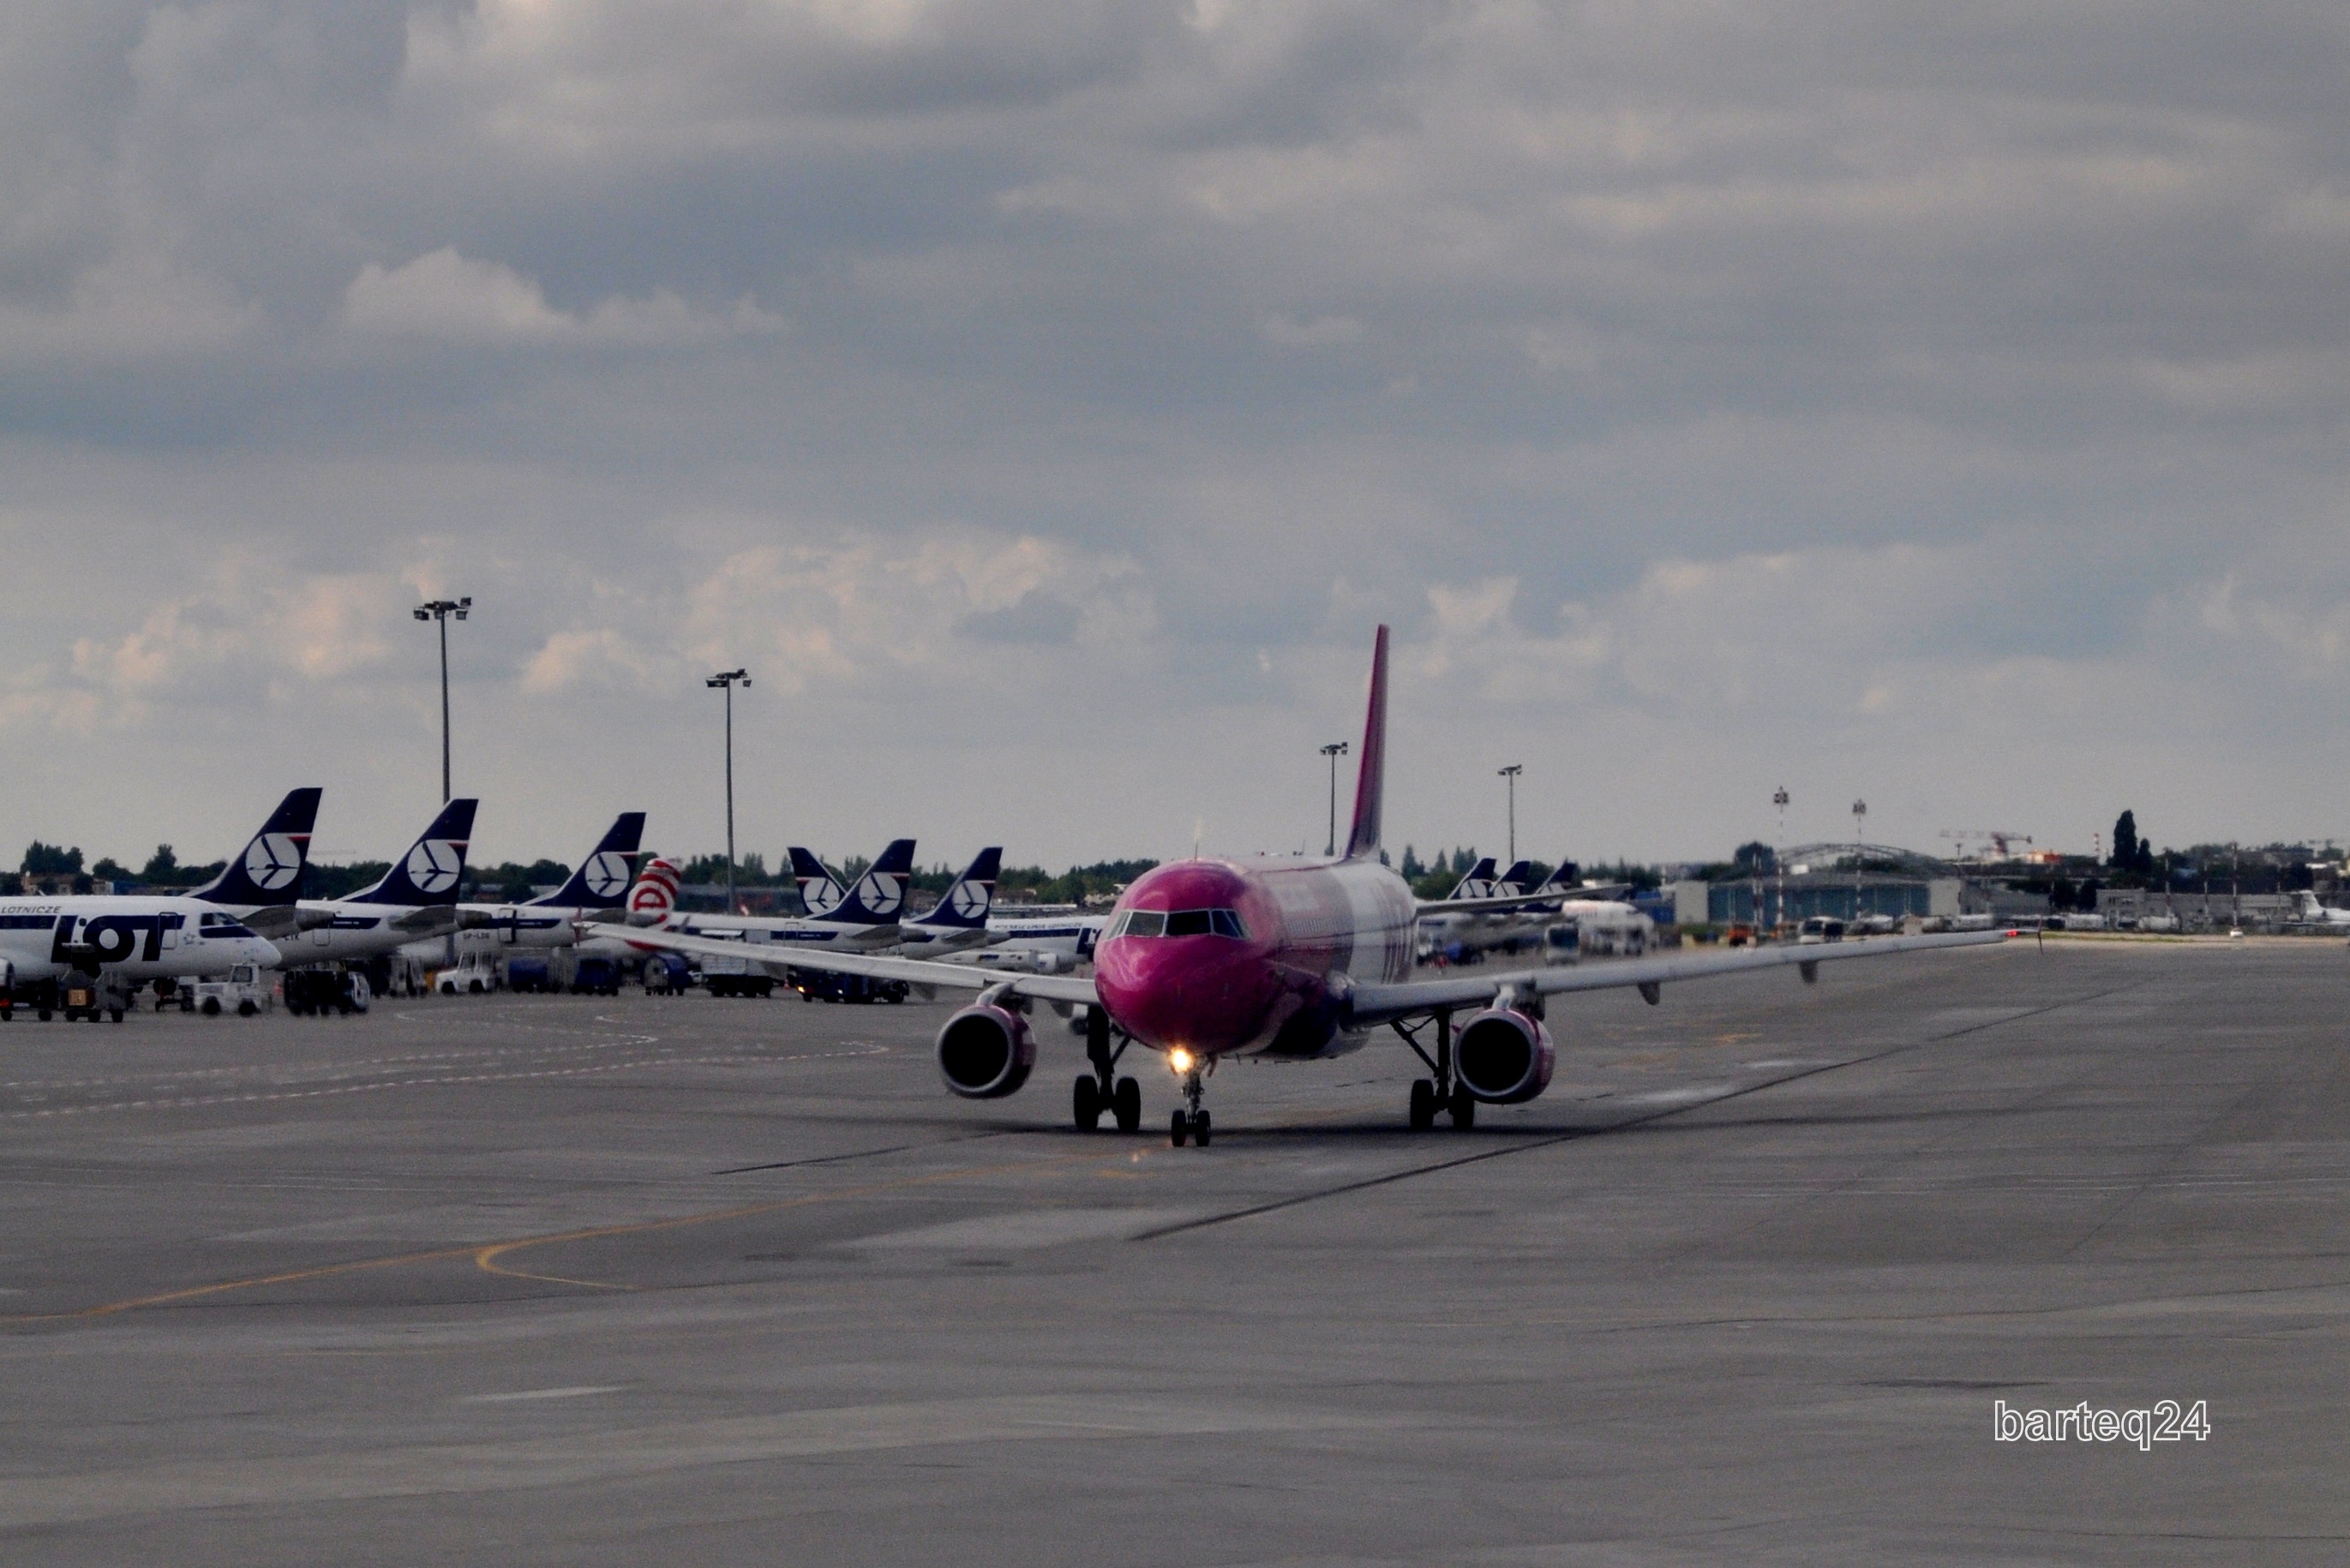
airport, airplane, aircraft, vehicle, airline, aviation, flight, infrastructure, airliner, airbus, wizzair, a320, boeing, takeoff, epwa, halpo, air force, jet aircraft, boeing 777, air travel, geographical feature, atmosphere of earth, wide body aircraft, narrow body aircraft, airport apron